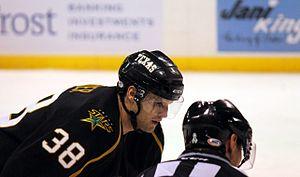
Francis Wathier est un joueur professionnel retraité de hockey sur glace.